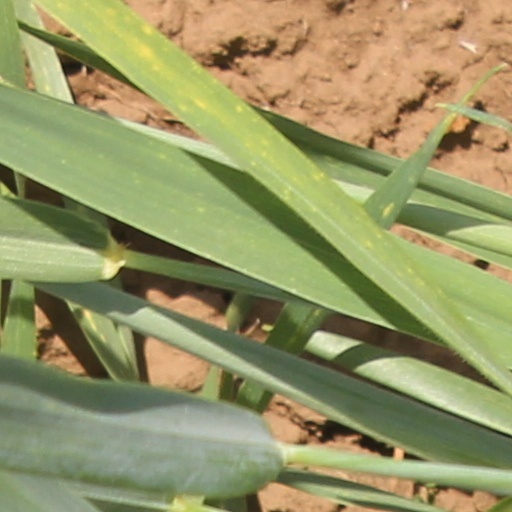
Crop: wheat